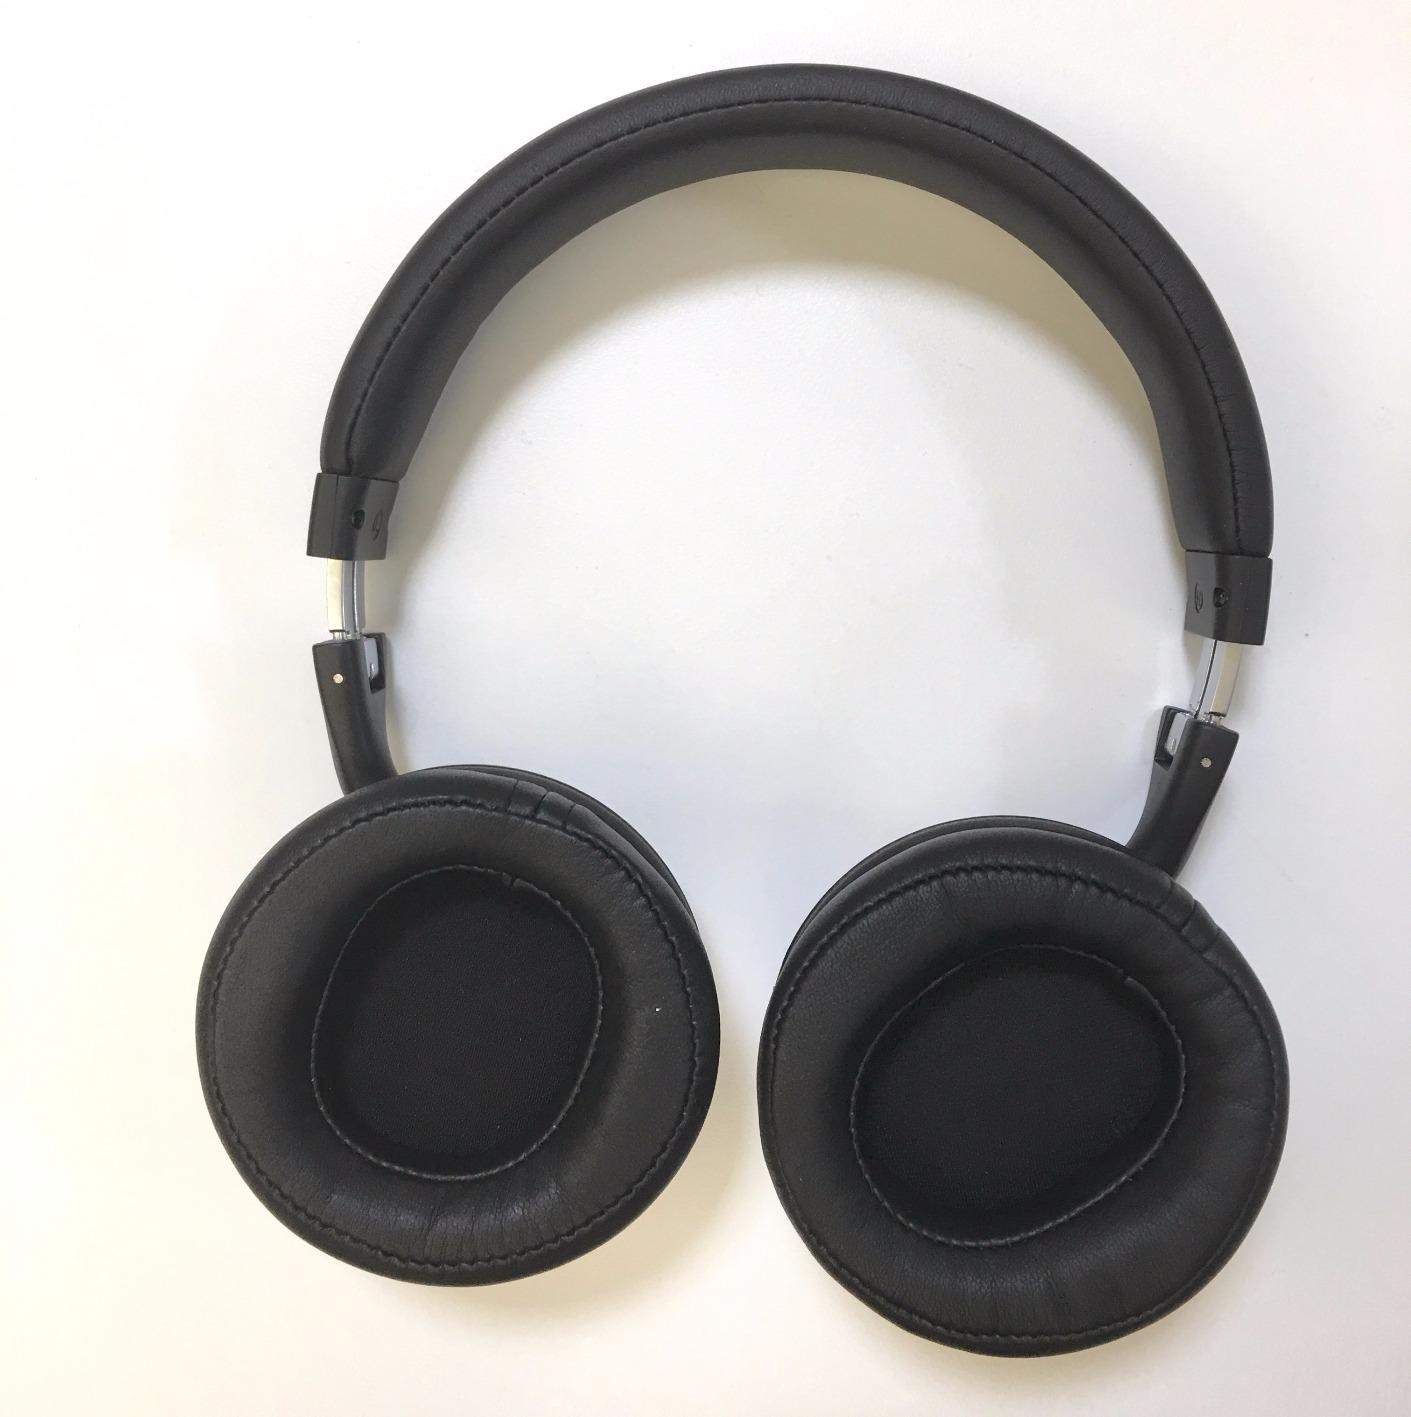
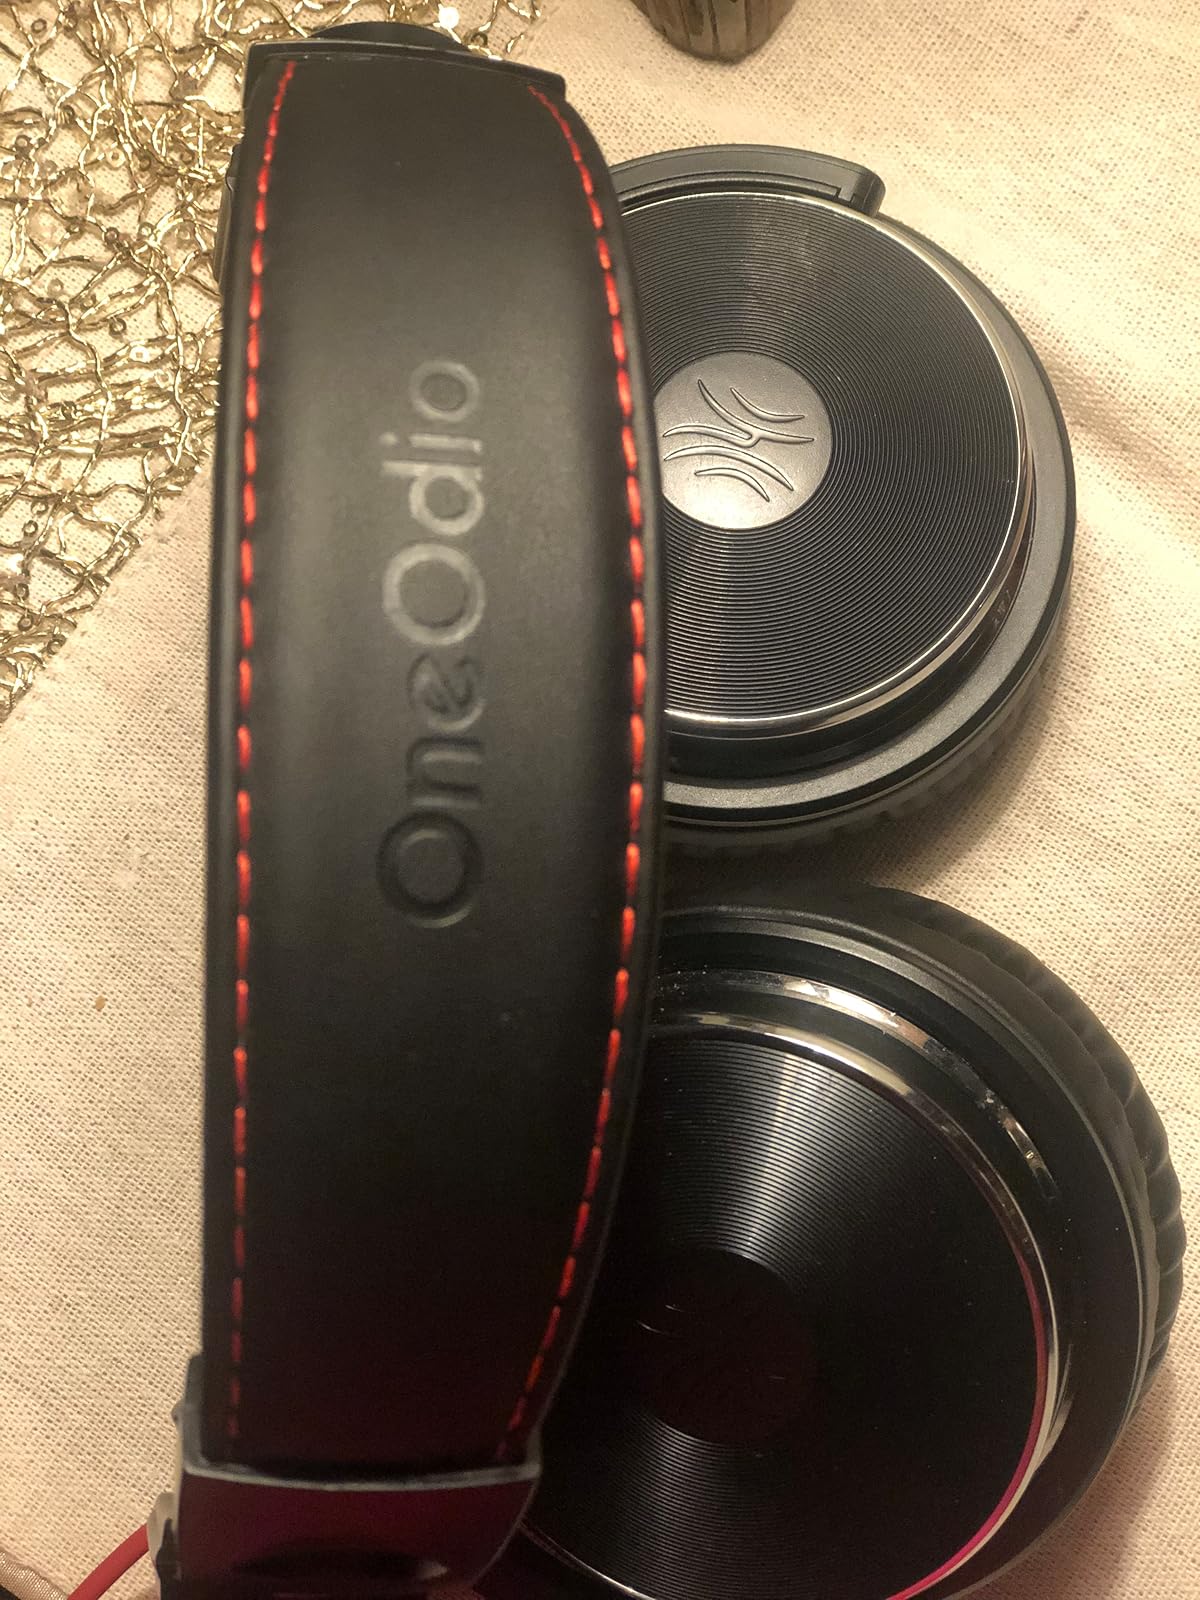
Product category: headphones
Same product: no